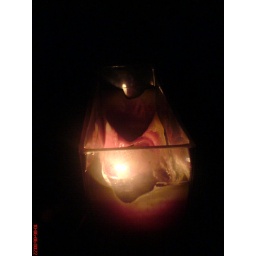
the triple candle in a glass box